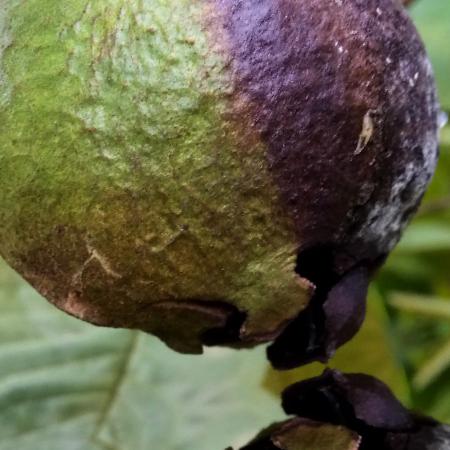
Label: Styler and Root